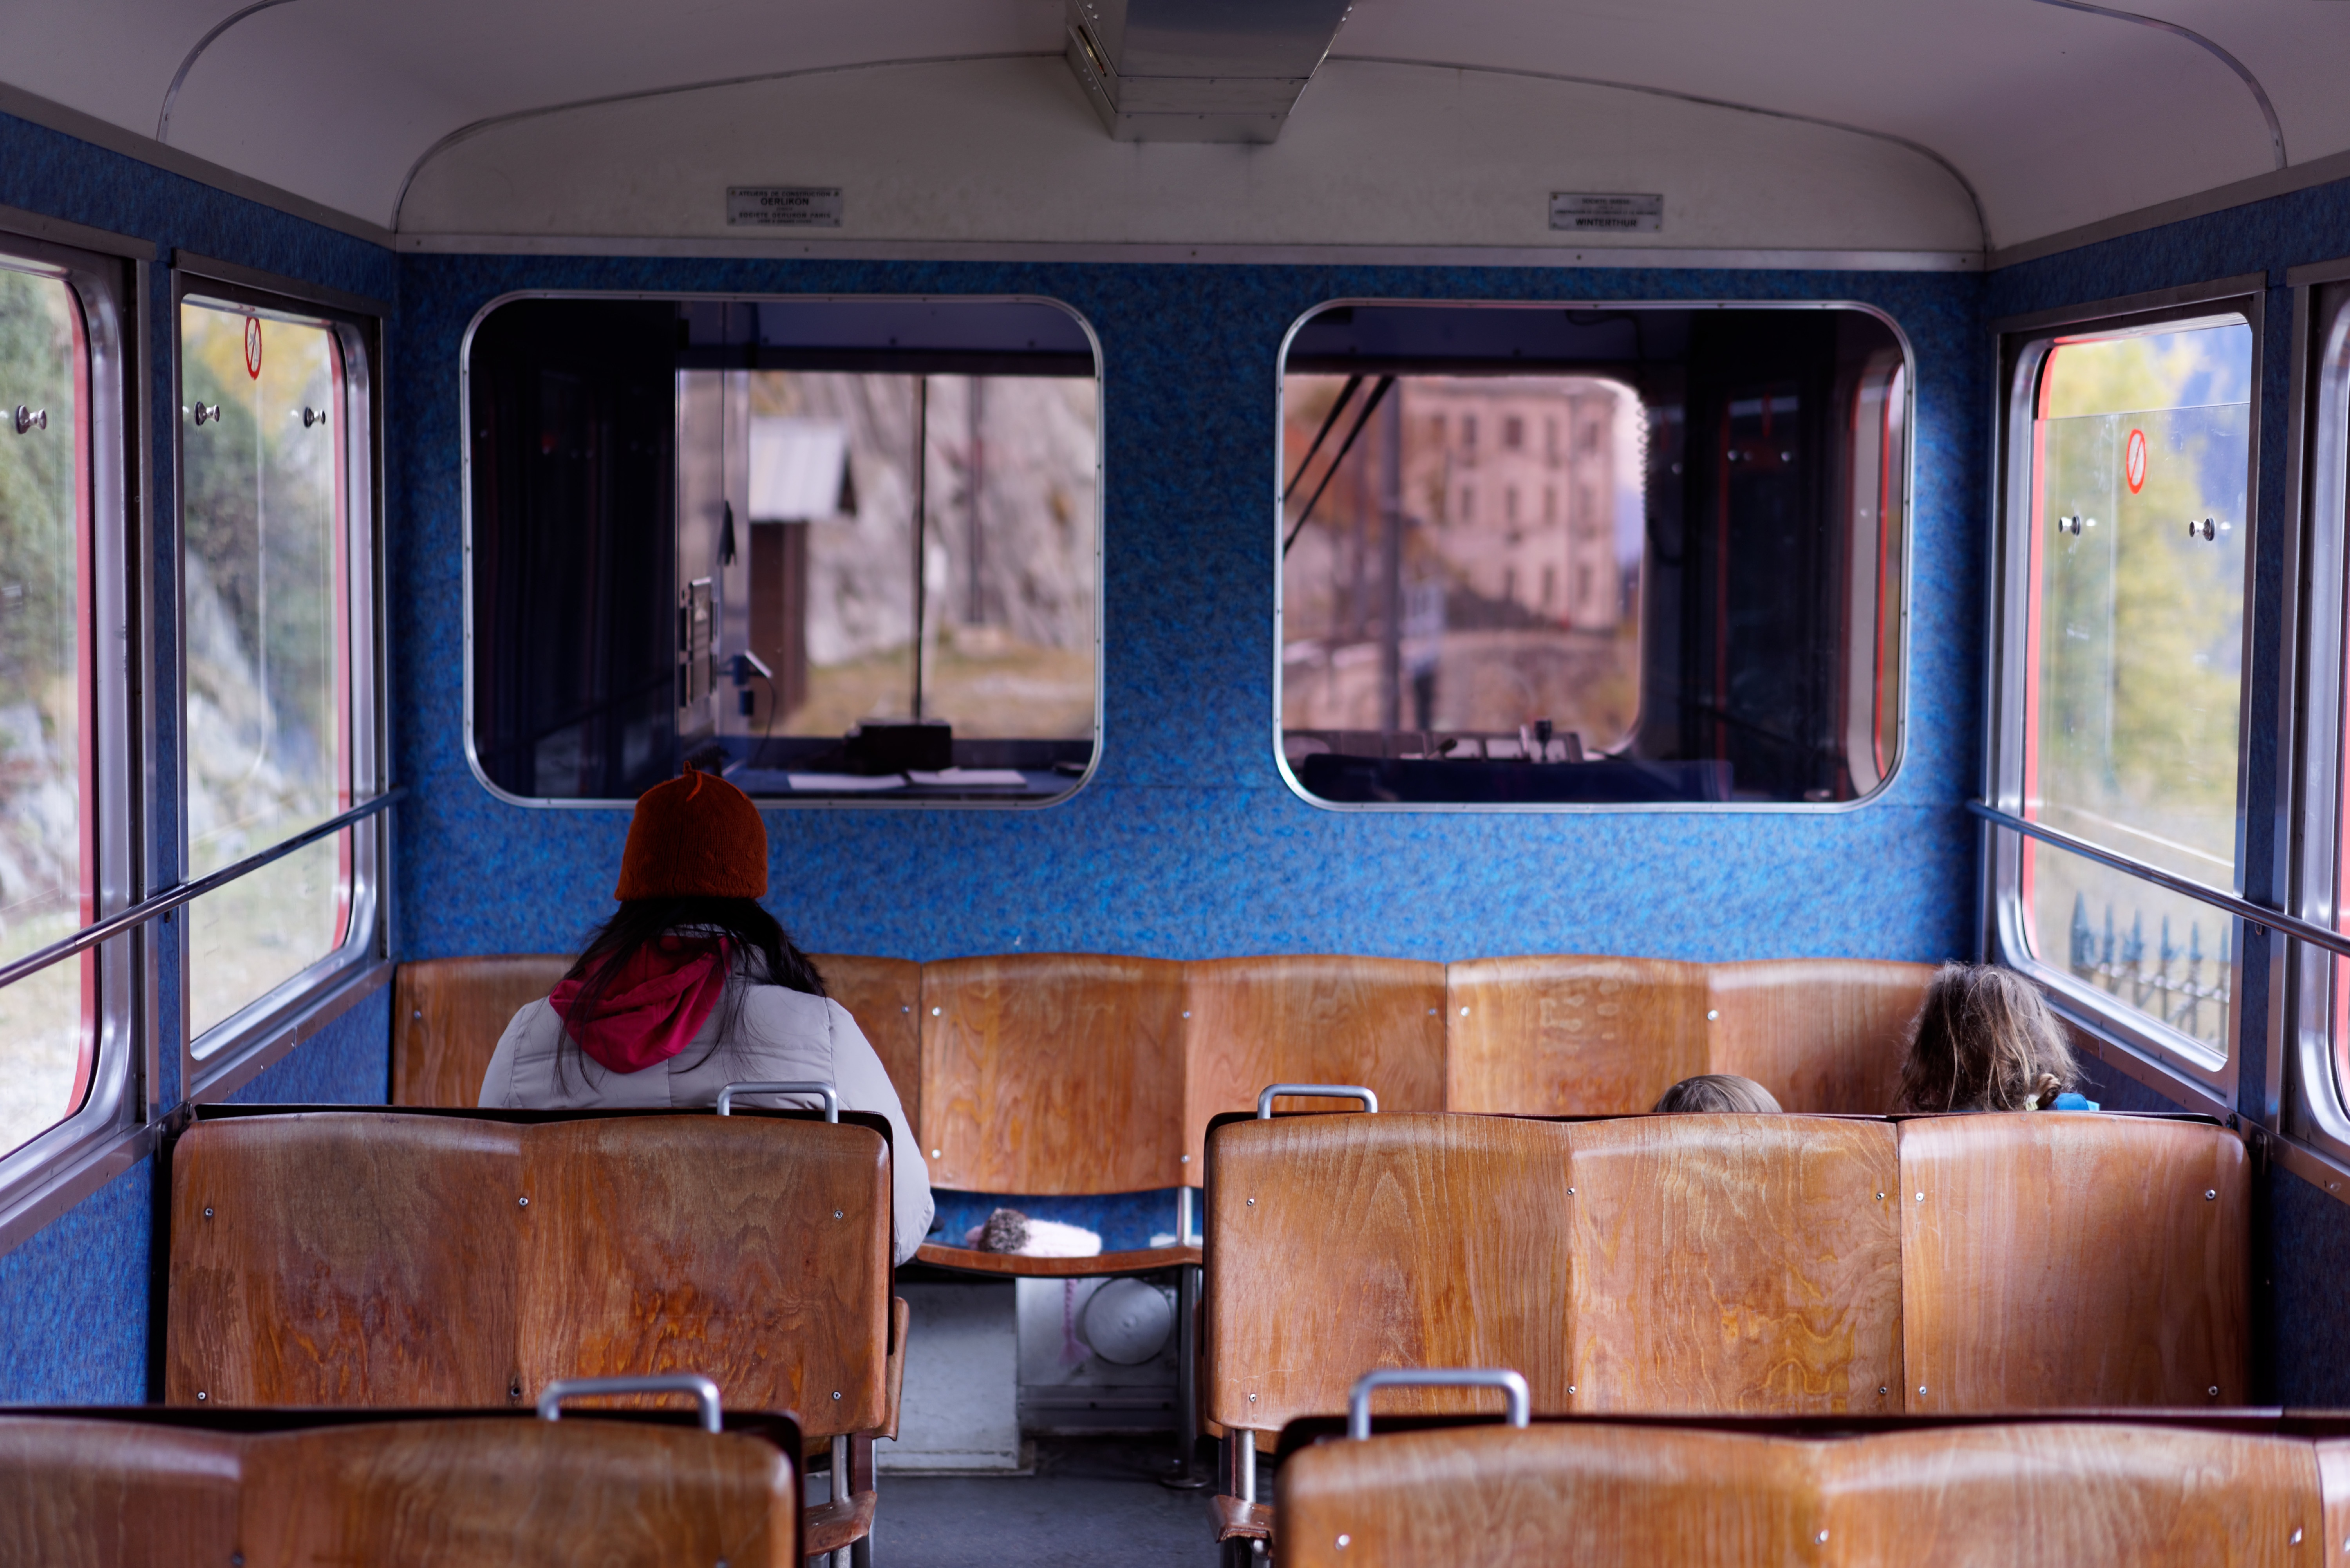
seat, train, travel, transport, vehicle, public transport, bus, passenger, land vehicle